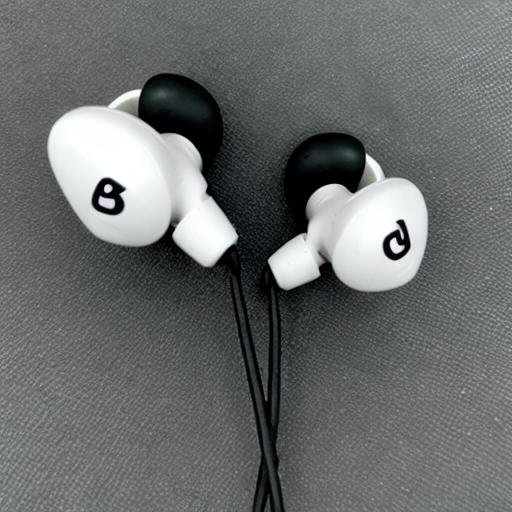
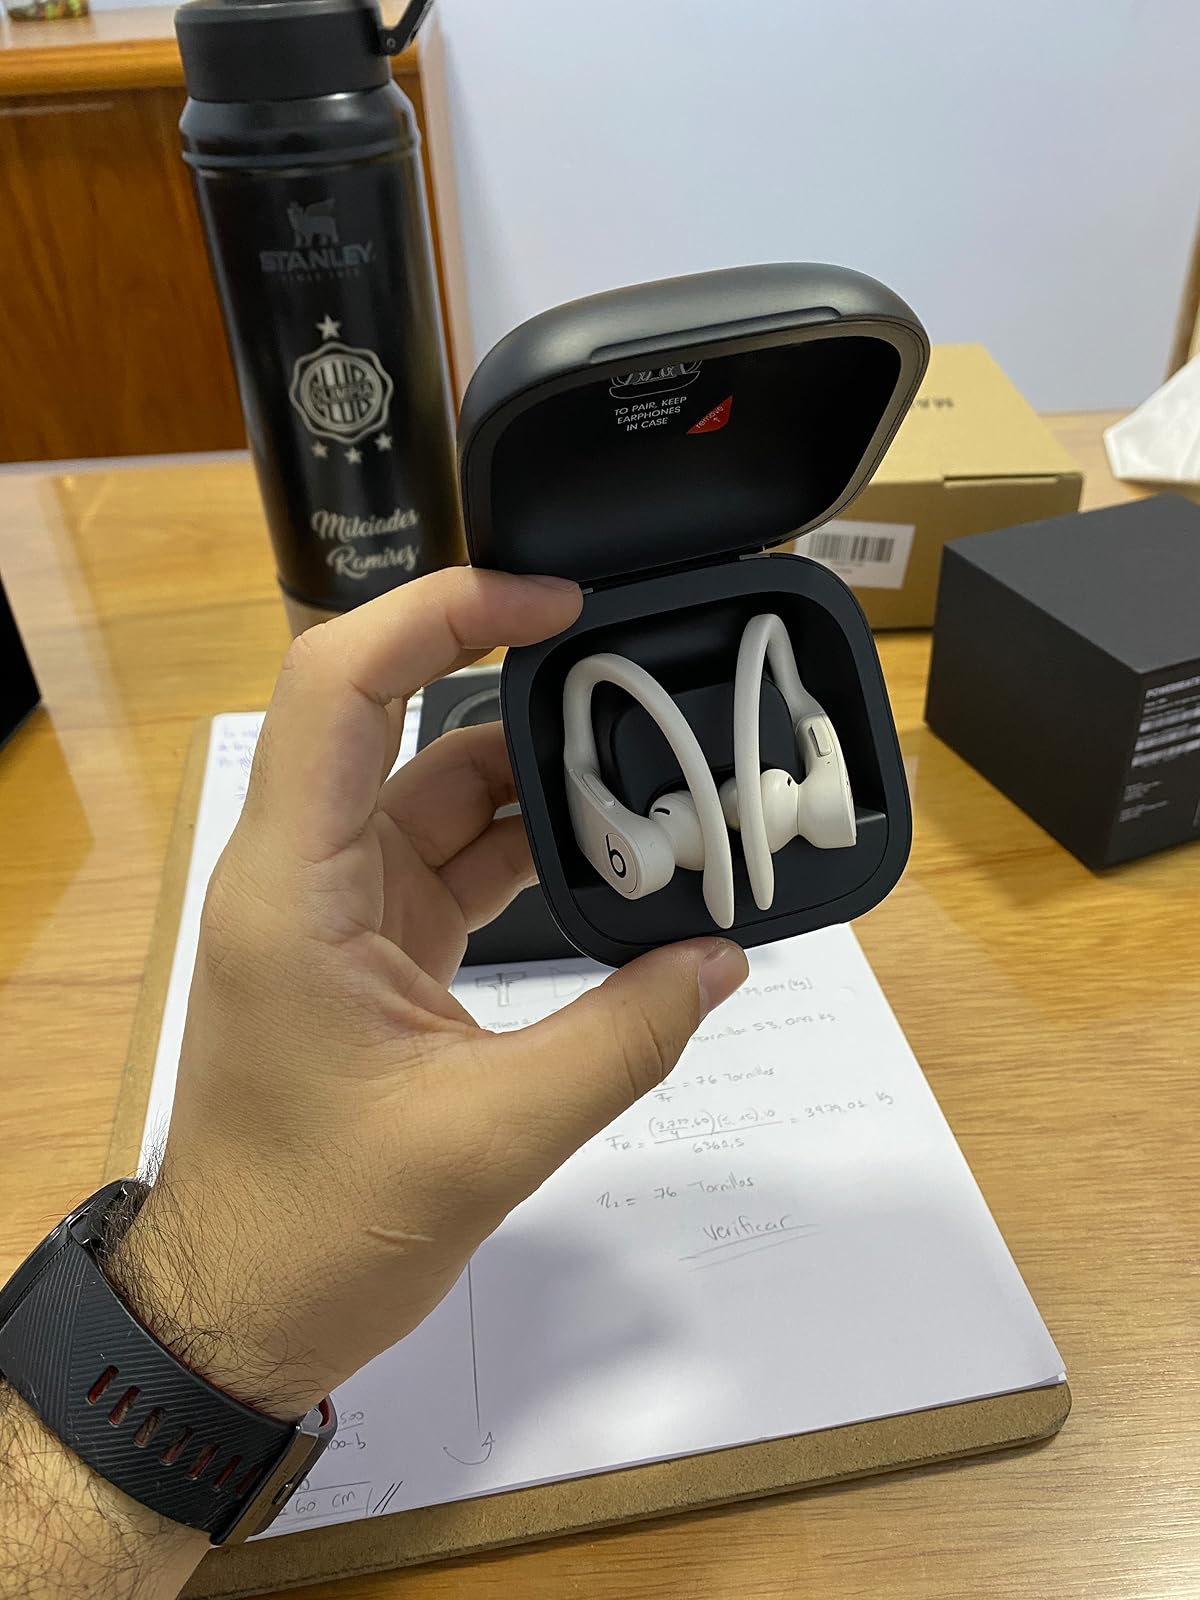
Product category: earbuds
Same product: no